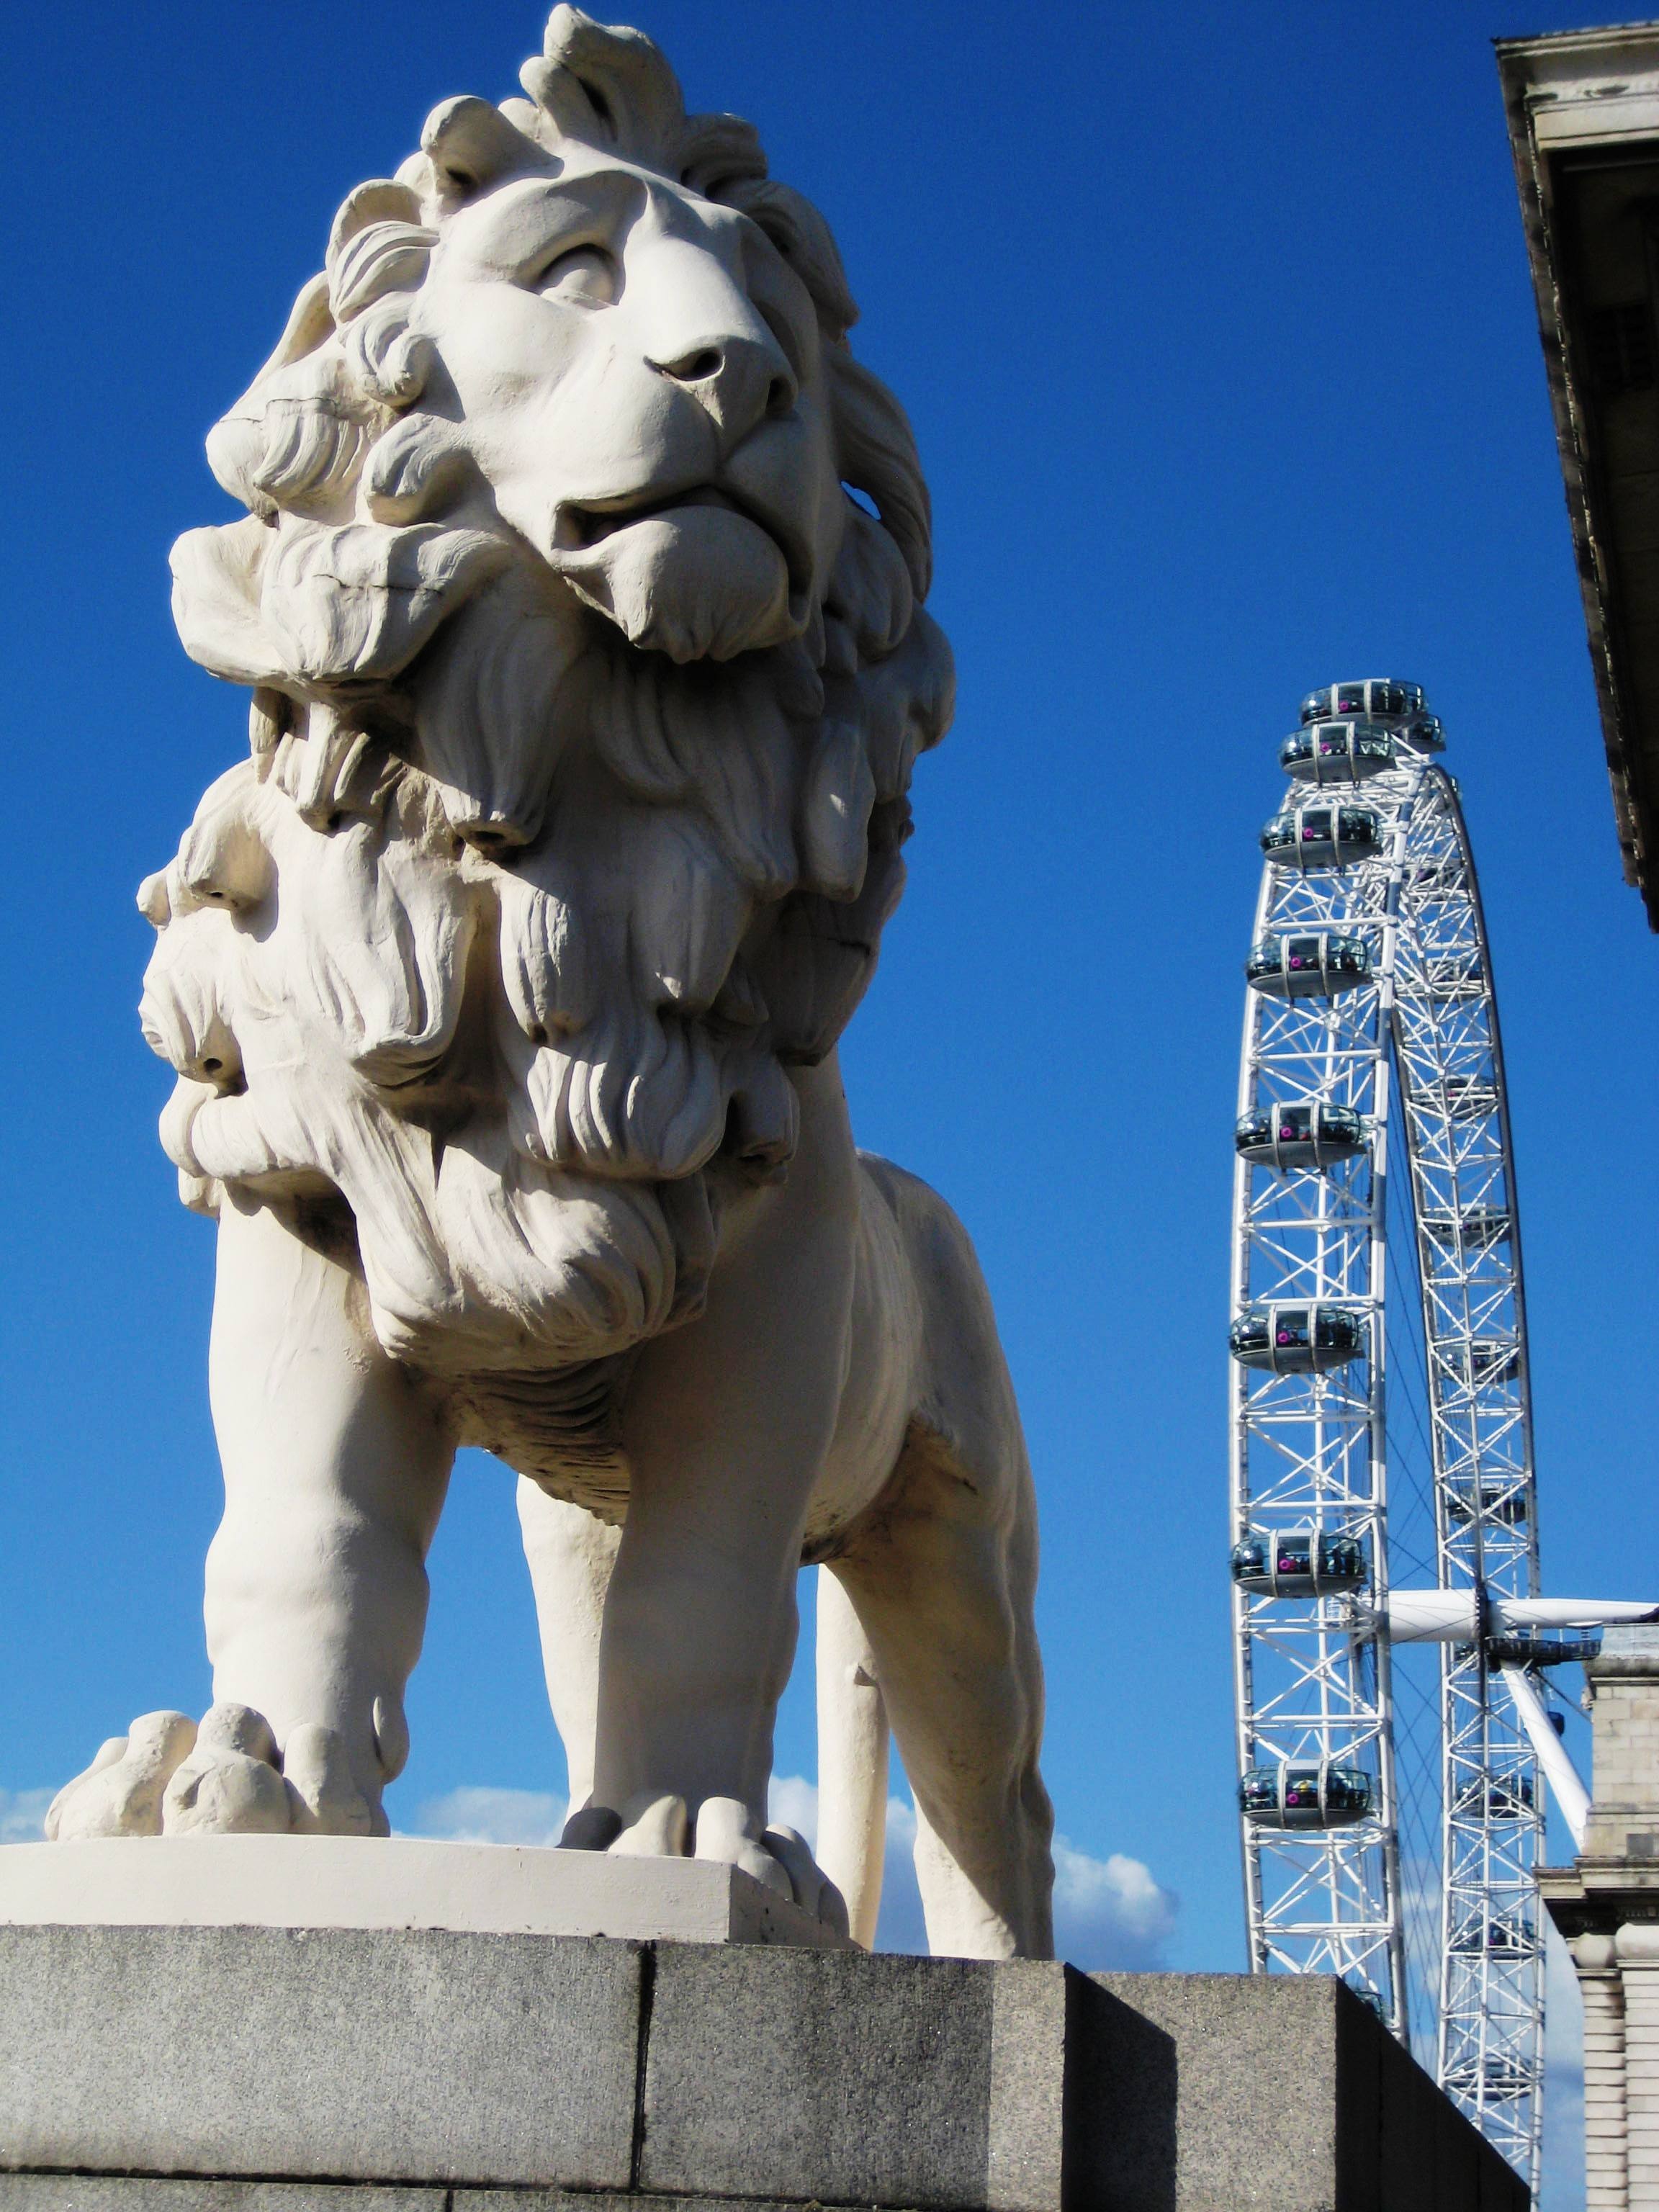
sky, building, city, monument, statue, landmark, blue, tourism, lion, artwork, sculpture, london, memorial, tourist attraction, stone carving, ancient history, classical sculpture